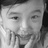
Emotion: surprise